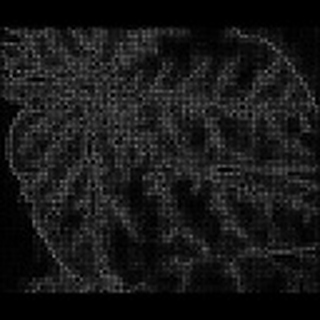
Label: cotton_bacterial_blight